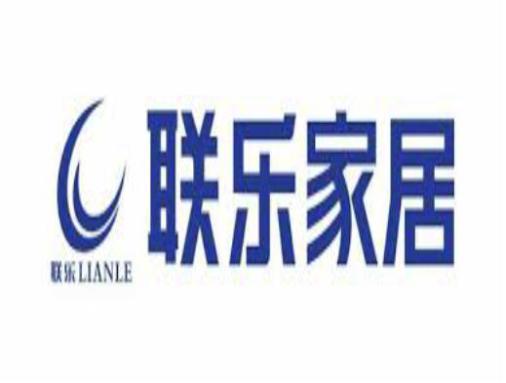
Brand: lianle
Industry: Necessities